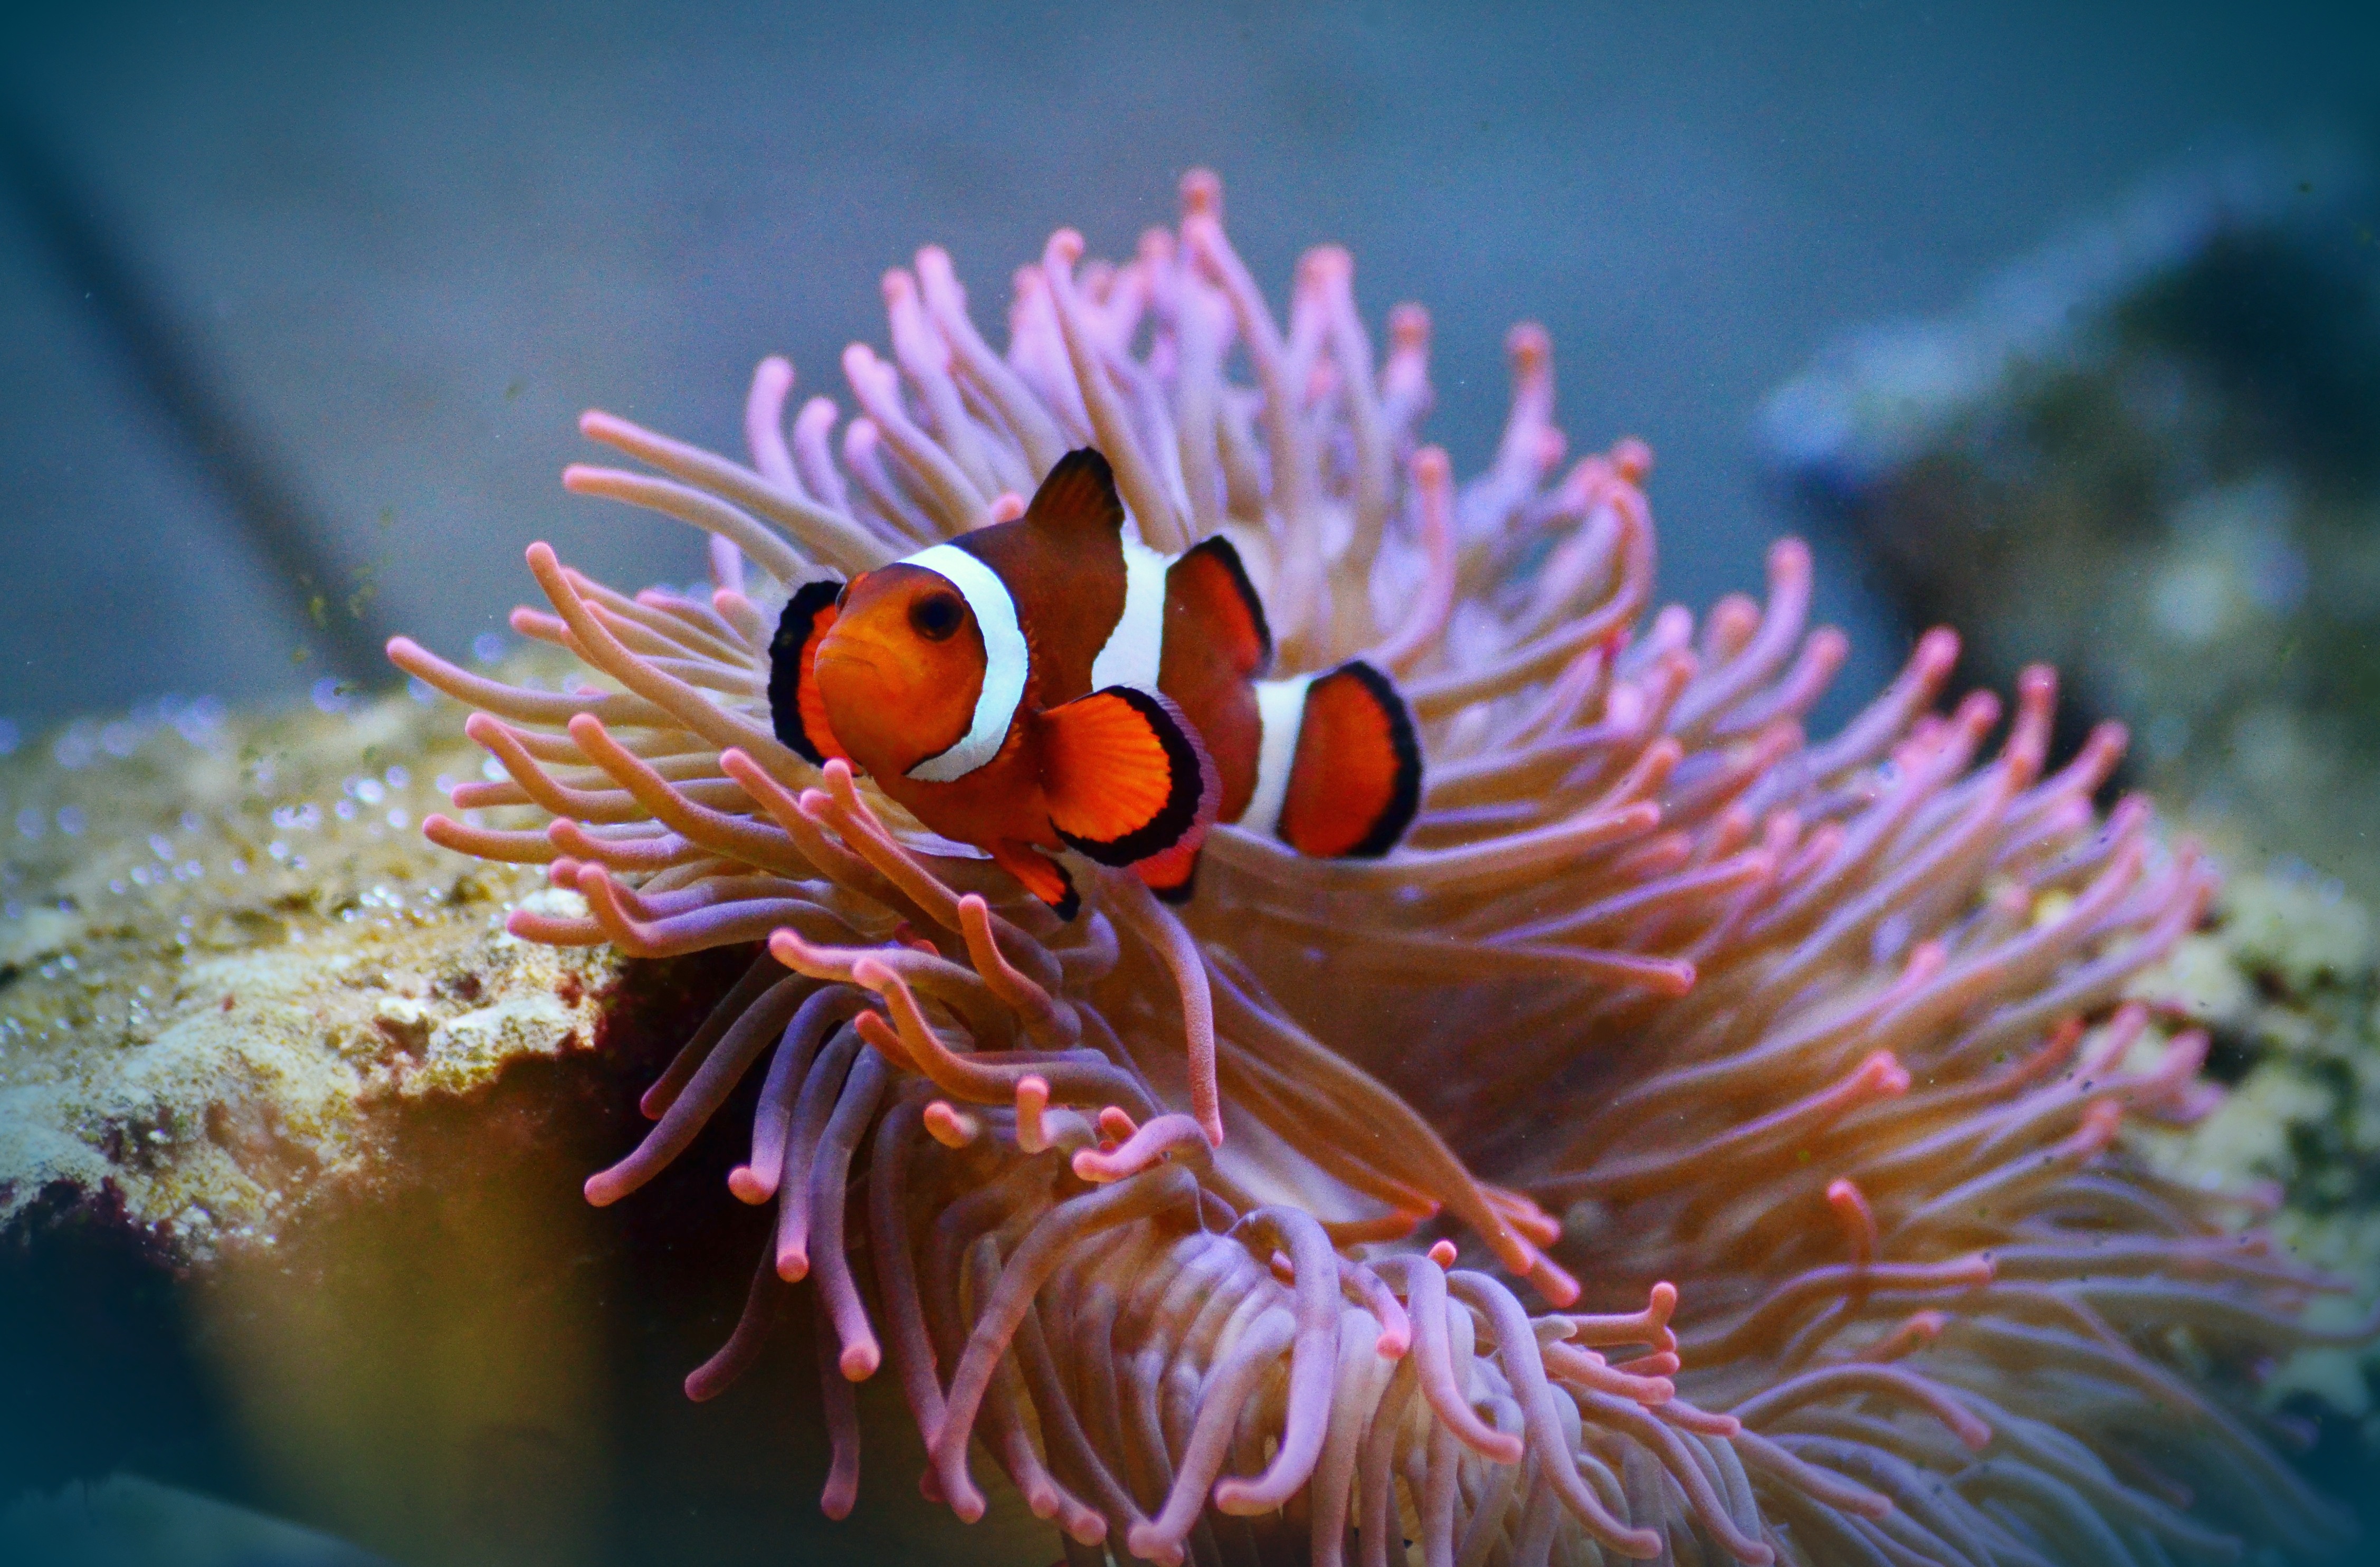
photography, flower, underwater, swim, biology, fish, flora, fauna, sea animal, coral, coral reef, invertebrate, marine life, clown fish, reef, close up, aquarium, exotic, underwater world, meeresbewohner, macro photography, organism, water creature, anemone fish, amphiprion, sea anemone, marine biology, pomacentridae